Henri Christophe

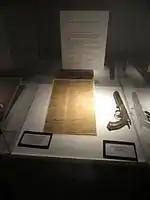
The pistol used in Henri Christophe's suicide

Following a power struggle with Pétion and his supporters in the south, Christophe retreated with his followers to the Plaine-du-Nord of Haiti, the stronghold of former slaves, and created a separate government there. Christophe suspected he was also at risk of assassination in the south. In 1807, he declared himself ""président et généralissime des forces de terre et de mer de l'État d'Haïti"'" (English: President and Generalissimo of the armies of land and sea of the State of Haïti). Pétion became President of the "Republic of Haïti" in the south, where he was backed by General Jean-Pierre Boyer, a "personne de couleur" who controlled the southern armies.